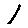
Label: 1